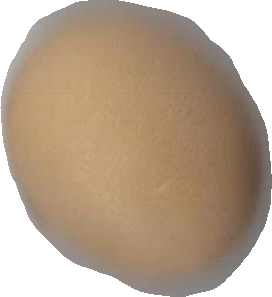
Variety: Grobogan